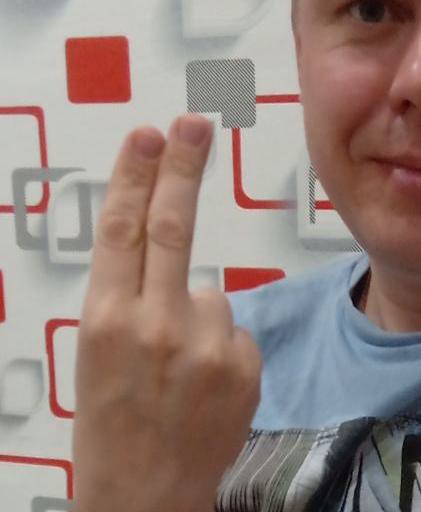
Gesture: two_up_inverted